Shea Smith

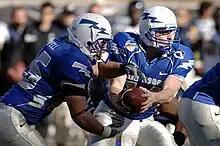
Smith hands off the ball to Todd Newell.

In the 2007 season, Smith saw more playing time on the varsity squad under head coach Troy Calhoun, though was still primarily a backup. His season debut came in a 34–3 victory over South Carolina State. He rushed once, for a six-yard gain. In the 2007 Armed Forces Bowl against the California Golden Bears, Smith stepped in as quarterback in the third quarter after starter Shaun Carney left the game with an injury. After not completing his first career pass, Smith connected with wide receiver Travis Dekker for a 13-yard gain. He ended the game 45 yards passing and 33 yards rushing in the Falcons' 42–36 loss. He made six appearances during the season.